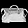
Label: Bag